Phosphogypsum

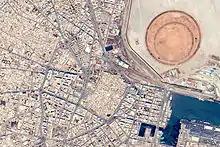
A 2015 astronaut photo of the Medina of Sfax with part of the port and the distinctive circular earth works of the 420 ha Taparura redevelopment project of which 260 ha have been reclaimed from the sea by depositing phosphogypsum.

Phosphogypsum is a by-product from the production of phosphoric acid by treating phosphate ore (apatite) with sulfuric acid according to the following reaction: